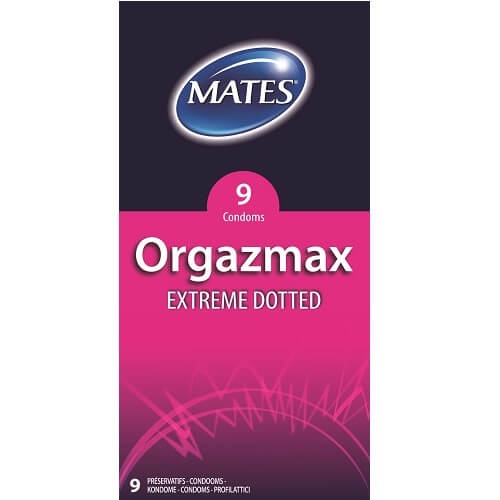
Mates Orgazmax Extreme Dotted Condoms 9 Pack
Mates OrgazMax Condoms are comfortable, easy fit condom with extreme raised dots for maximum pleasure for both and with a soft mint taste for oral. Lubricated Natural colour Nominal width: 53mm
Brand: Mates
Category: Health & Beauty > Health Care > Condoms